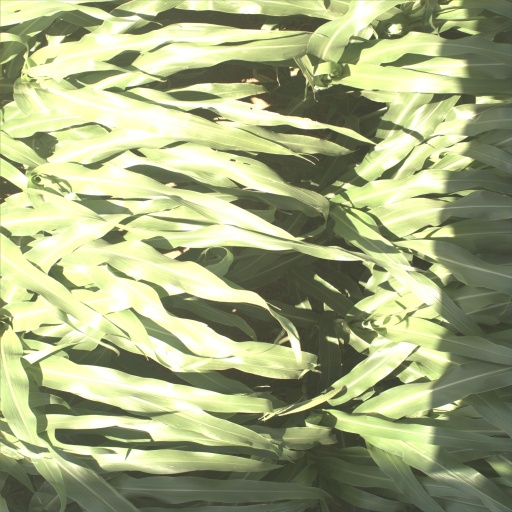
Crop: sorghum